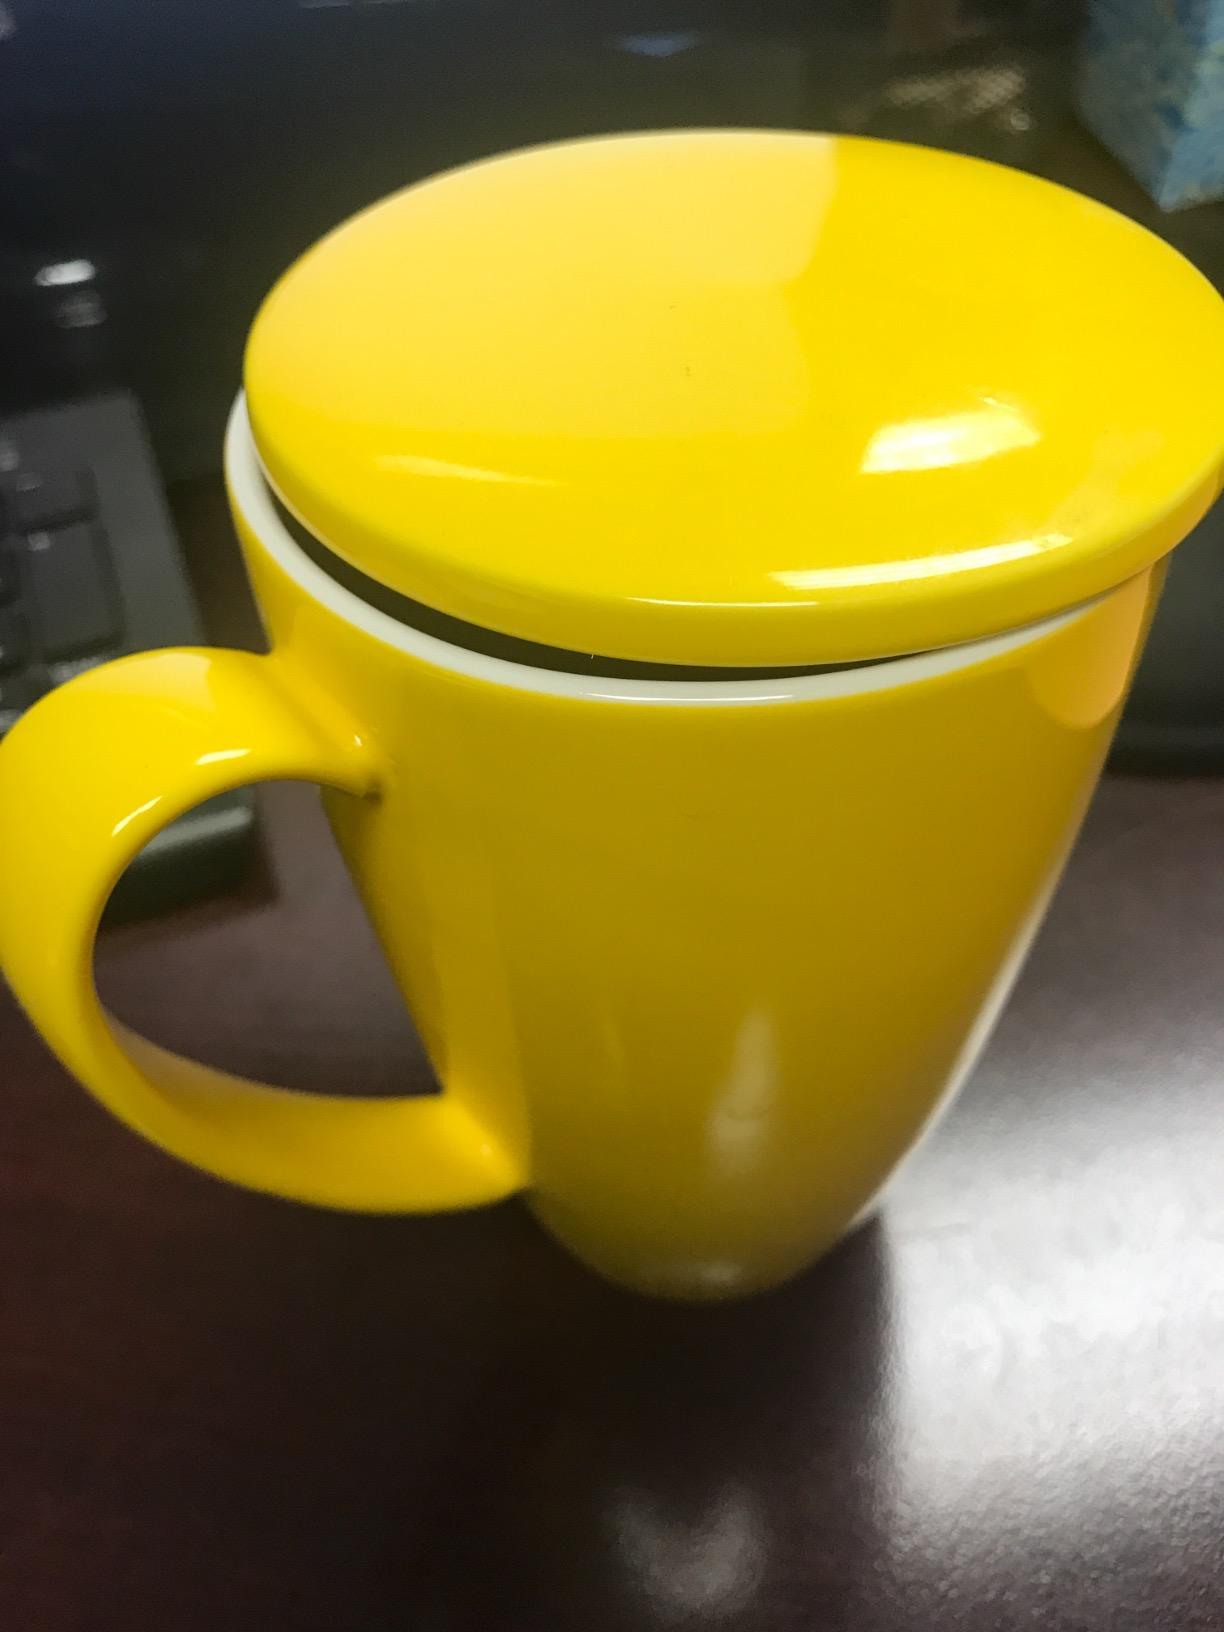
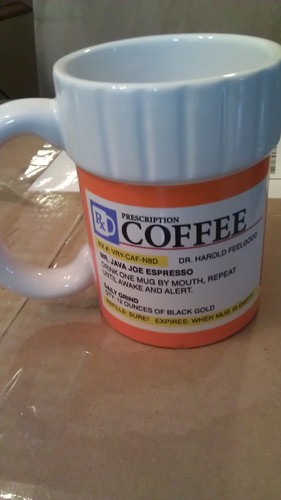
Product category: items_mug
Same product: no